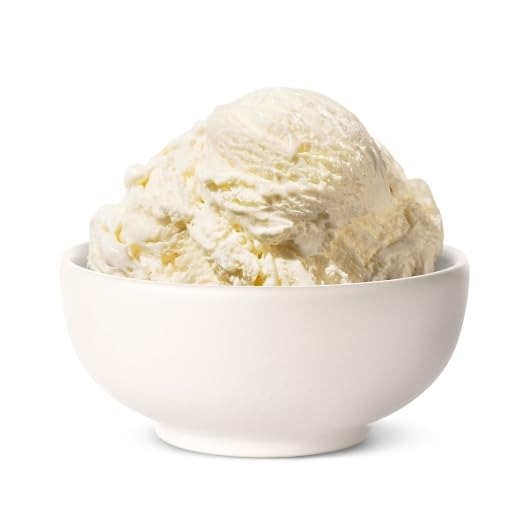
Item Name: Tillamook Ice Cream, 3 Gallon Tub (Old Fashioned Vanilla)
Bullet Point 1: Foodservice Tub
Bullet Point 2: 3 Gallon Tub
Product Description: Finding room in your freezer for multiple flavors of rich, creamy Tillamook Ice Cream isn’t always easy. But it’s easier than picking just one.
Value: 1.0
Unit: Count

Price: 118.73